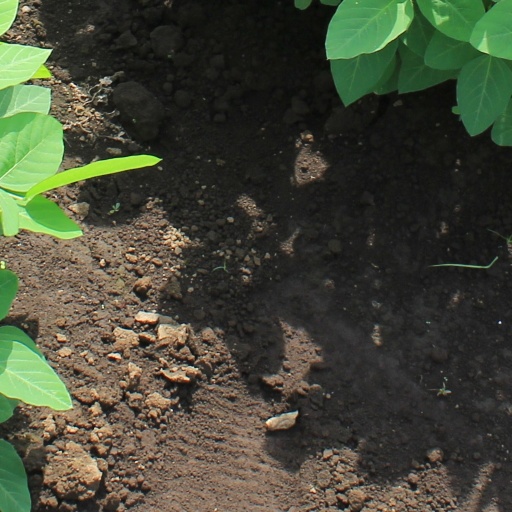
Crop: soybean